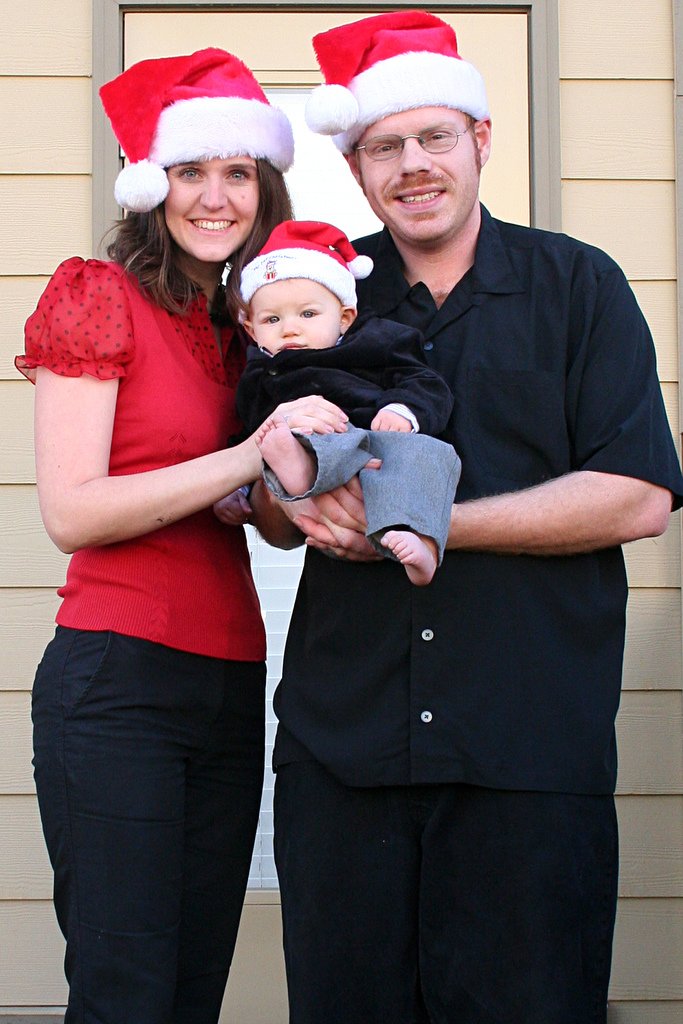
Label: not_food